Marc Márquez

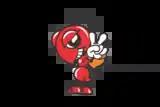
Ant of Cervera

Márquez's move to Gresini was announced ahead of the Indonesian round on 15 October 2023. Following his desire to part from Honda at the end of the 2023 season, he joined the Ducati satellite team on a one-year contract, replacing Fabio Di Giannantonio and partnered by his younger brother, Álex Márquez. Honda team manager Alberto Puig confirmed Marc Márquez would be allowed to test a Ducati at the scheduled official test at the Circuit Ricardo Tormo in Valencia, Spain, in November, following the season-end race weekend.